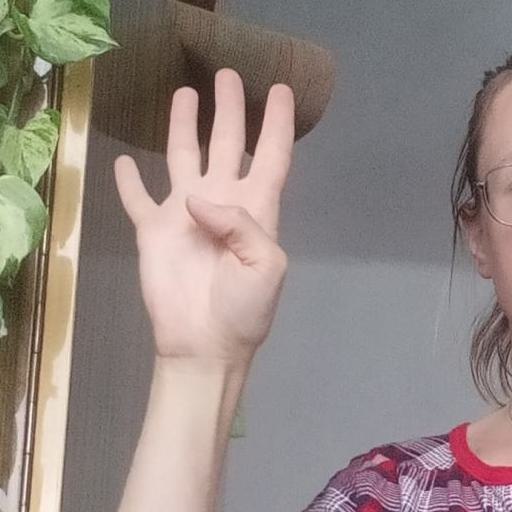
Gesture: four